Women and agriculture in Sub-Saharan Africa

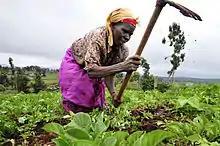
A Kenyan farmer at work in the Mount Kenya region.

Women play a critical role in food security in this region of Africa by fulfilling their role as food providers. They make essential contributions to the agricultural and rural economies in all developing countries. There are 3 basic variants of household food production systems in Sub-Saharan Africa: